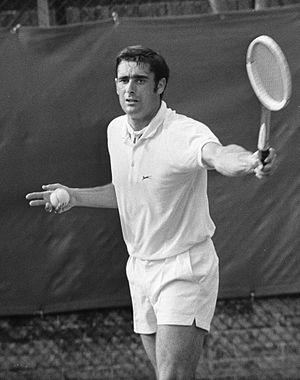
Roger Taylor, né le 14 octobre 1941 à Sheffield, est un ancien joueur de tennis professionnel britannique.